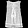
Label: Shirt